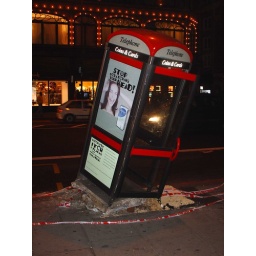
phone box knocked over